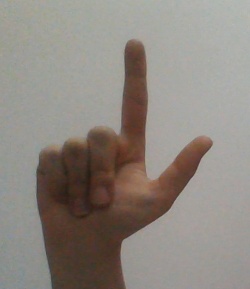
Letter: laam